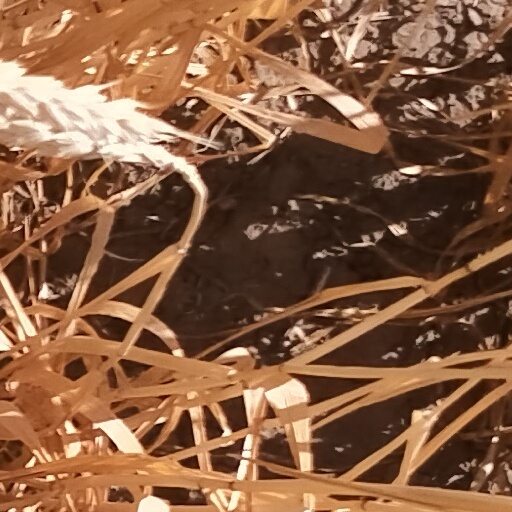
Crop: wheat